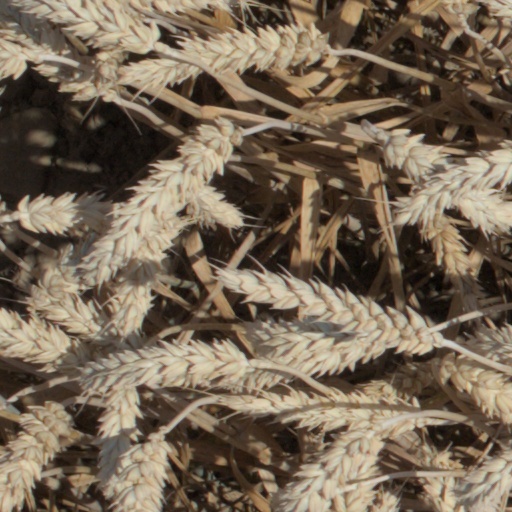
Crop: wheat